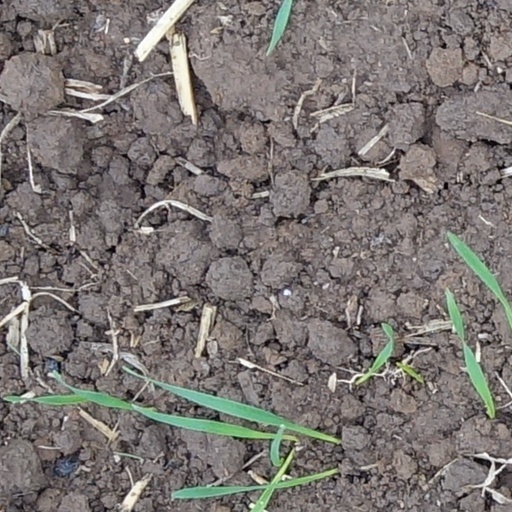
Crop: wheat